WRBQ-FM

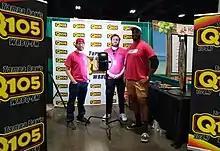
The WRBQ-FM, Q105 team (left to right, Andy, Stephen, and Andrew) at the Gasparilla Distance Classic Expo in February 2020.

According to engineer Ralph Beaver, the station's call sign was created when they were looking for a set of unique call letters and tossing out ideas, he suggested ‘RB’ (which happened to be his initials). Southern Broadcasting, which then owned the station, had just signed on WRVQ in Richmond, Virginia, and ‘RB’ was available, creating a call sign that sounded similar to its sister station.